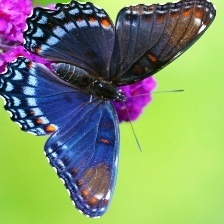
Species: RED SPOTTED PURPLE
Butterfly family (ImageNet category): admiral